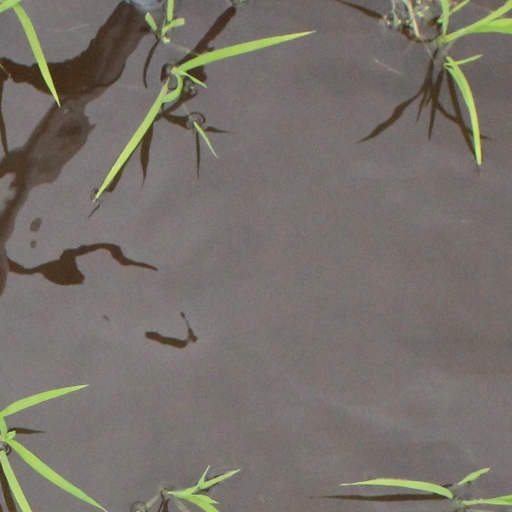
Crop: rice